Irving Thalberg

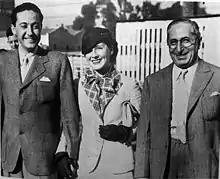
Thalberg (left) with wife Norma Shearer, and Louis B. Mayer, 1932

Cecil B. DeMille was the first who wanted to hire him, telling his partner Jesse Lasky, "The boy is a genius. I can see it. I know it." Lasky opposed the hire, stating, "Geniuses we have all we need." Thalberg then received an offer from Hal Roach, but the offer was withdrawn because Thalberg lacked experience with slapstick comedy films. In late 1922, Thalberg was introduced to Louis B. Mayer, president of a small but dynamic and fast-growing studio. At that first meeting, Thalberg "made a deep, immediate impression on Mayer", writes Flamini. After Thalberg had left, Mayer said to studio attorney Edwin Loeb: "Tell him if he comes to work for me, I'll look after him as though he were my son."